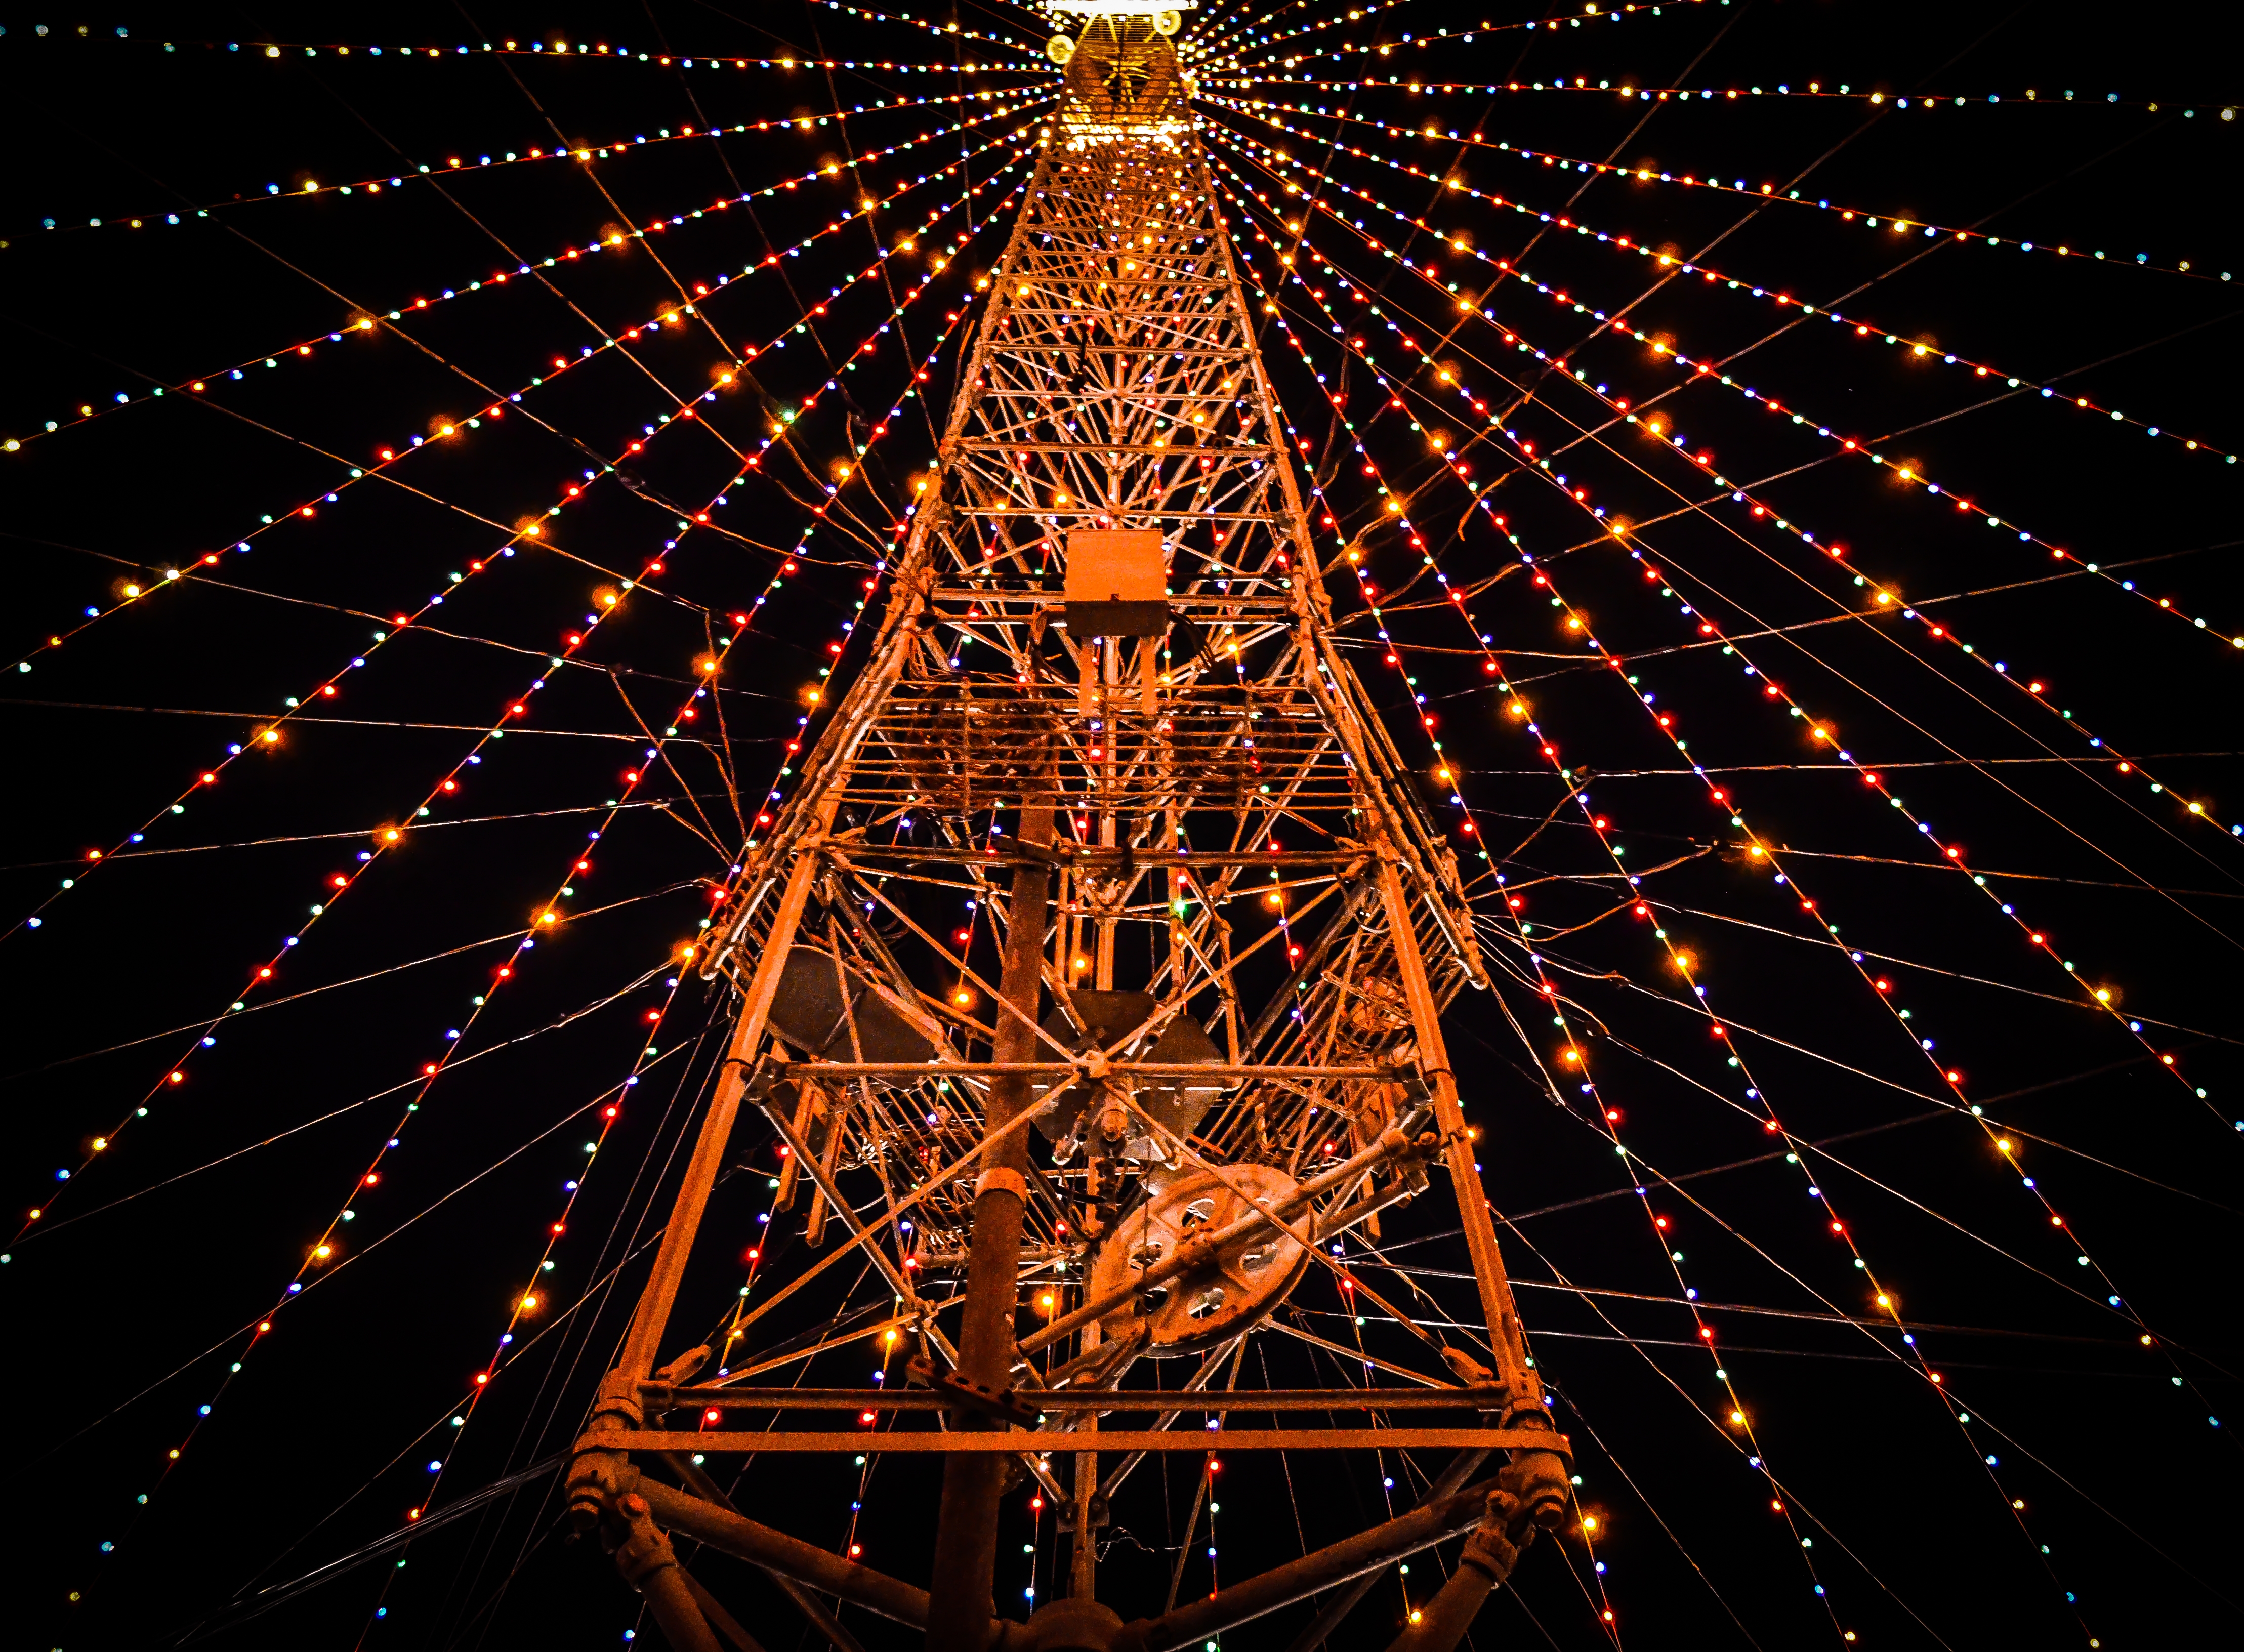
structure, night, recreation, ferris wheel, tower, colourful, colorful, lights, fireworks, symmetry, tourist attraction, outdoor recreation